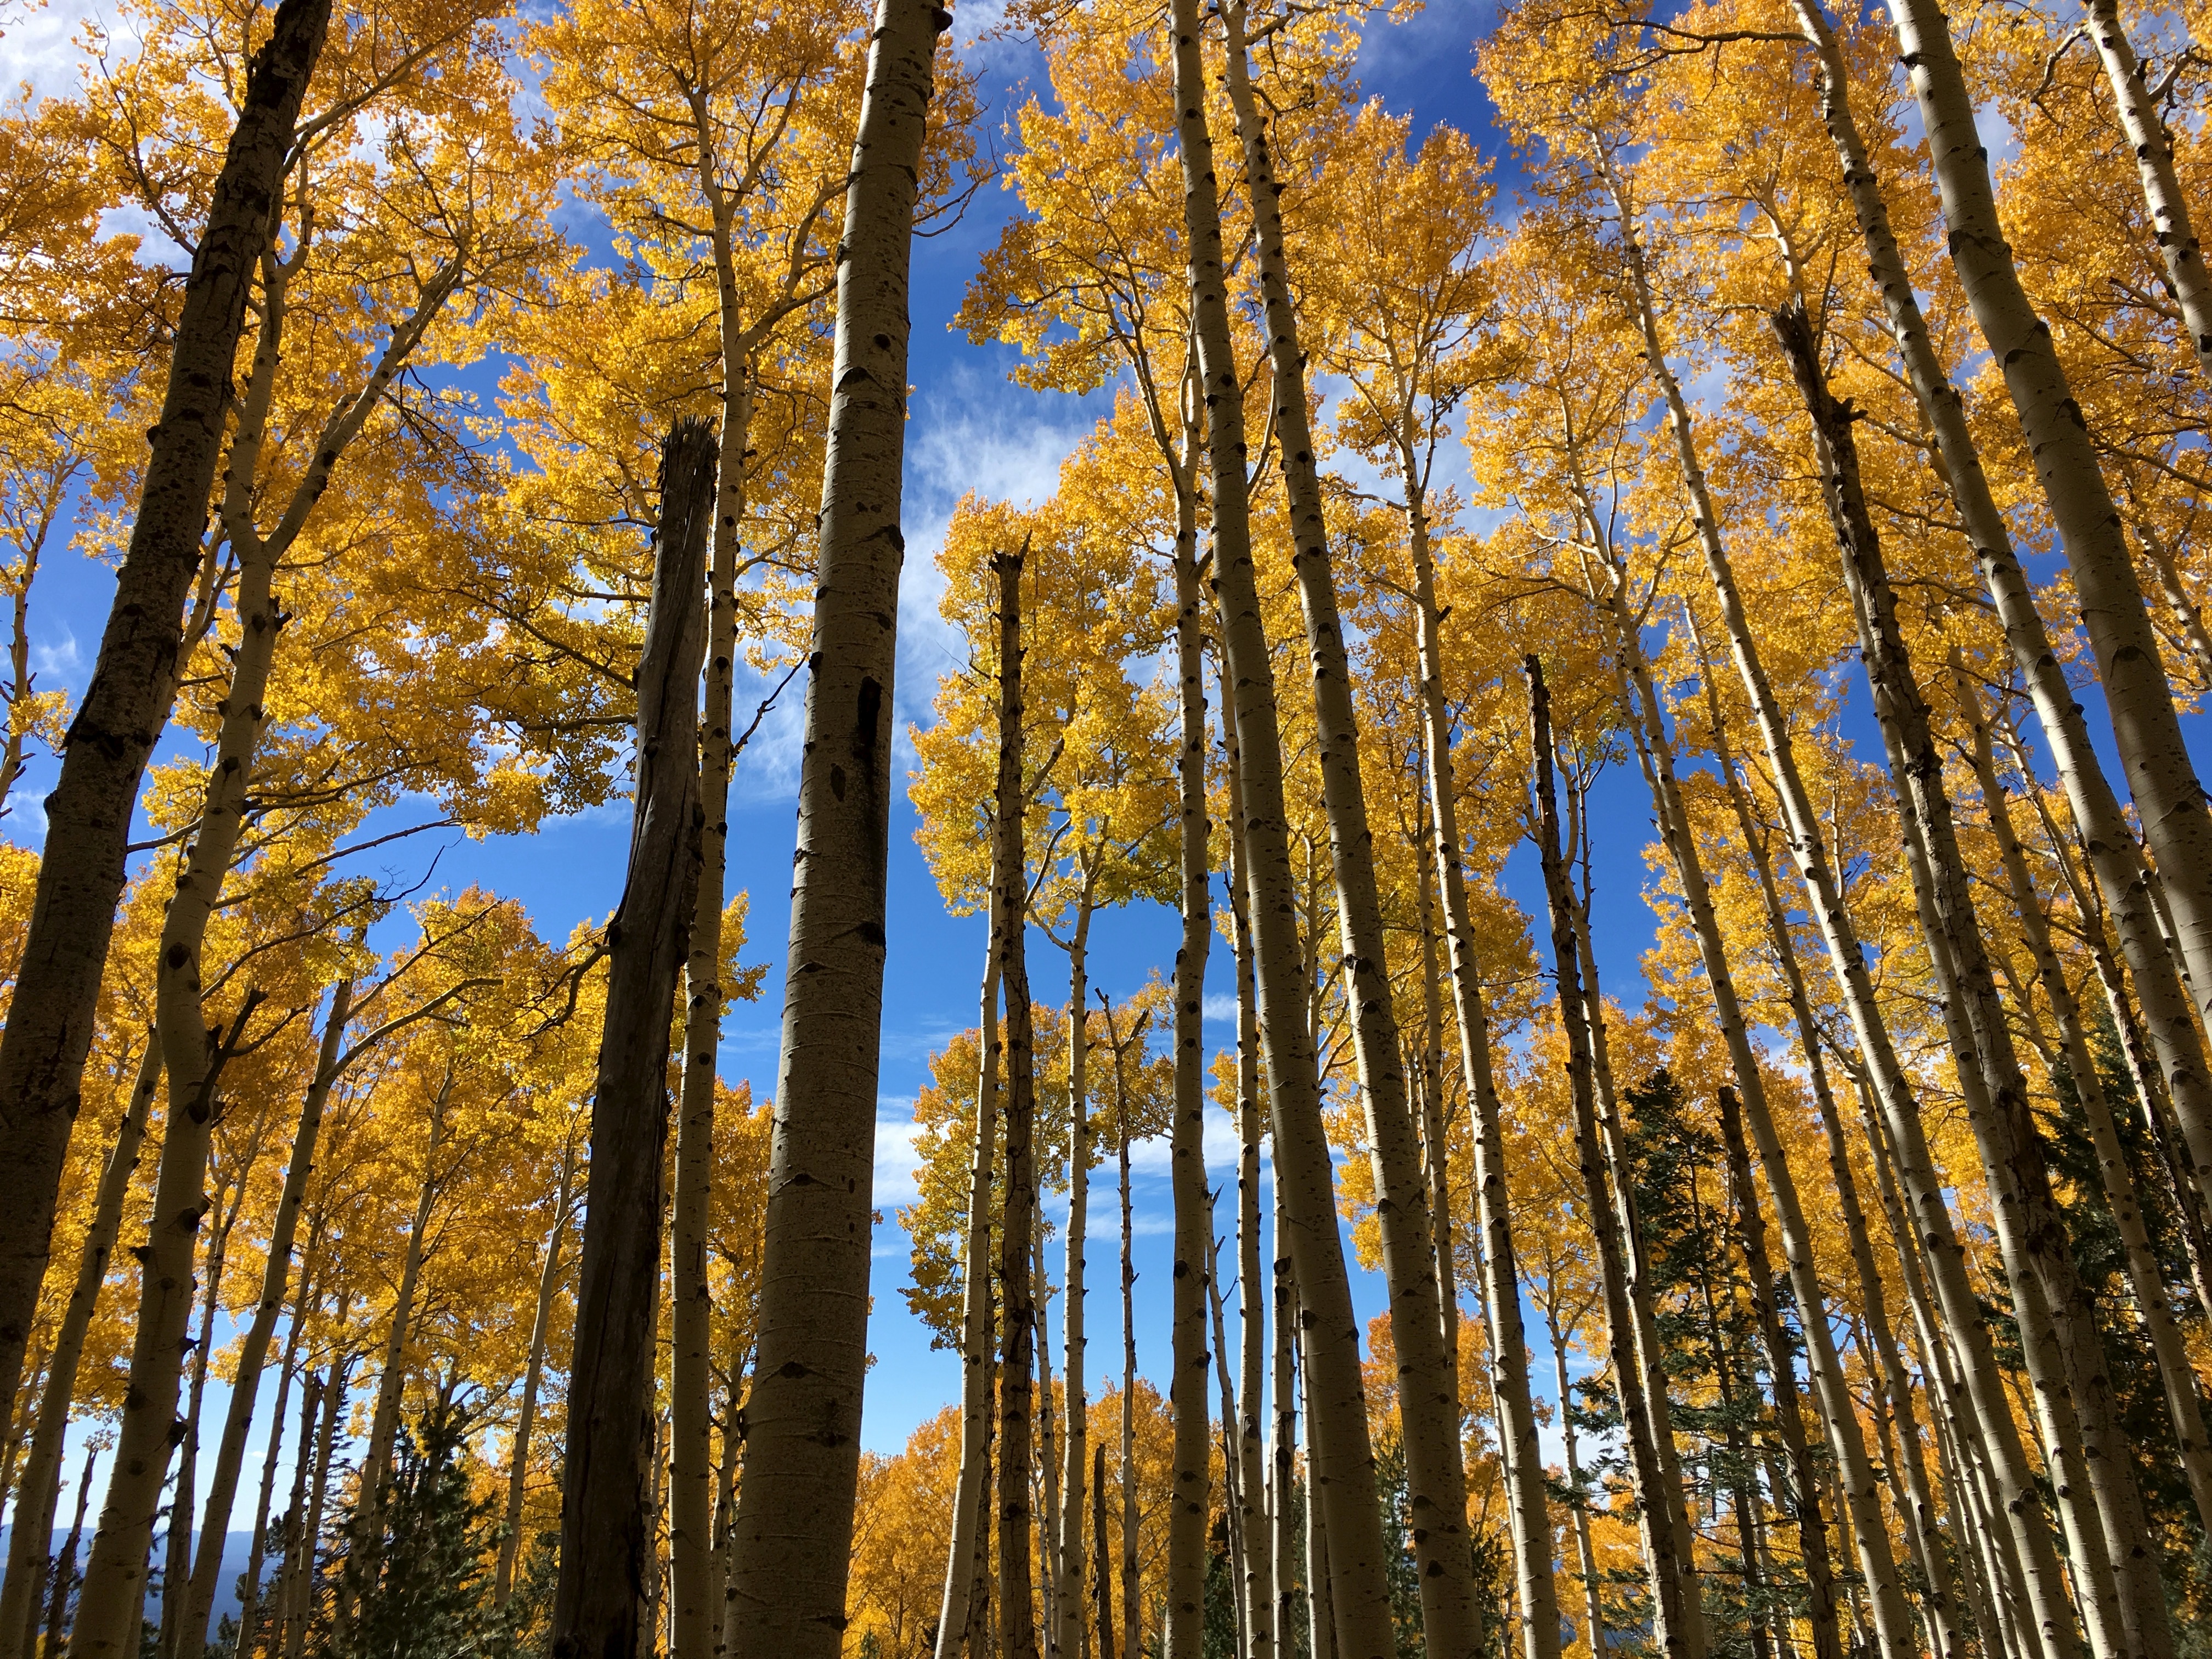
tree, forest, branch, plant, sunlight, leaf, autumn, season, deciduous, grove, woodland, habitat, larch, ecosystem, biome, natural environment, woody plant, temperate broadleaf and mixed forest, temperate coniferous forest, land plant